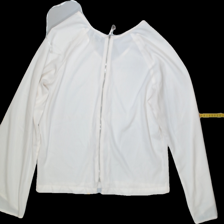
View: back
Type: Blouse
Category: Ladies
Brand: Not Applicable
Colors: White
Material: 100%polyester
Size: S
Trend: No trend
Stains: No
Price range: 50-100
Recommended usage: Reuse